Church of the Saviour (Syracuse, New York)

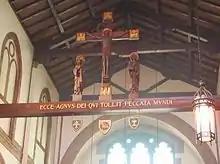
Kirchmayer's rood beam, 1913

The Church of the Saviour was first organized in Syracuse, New York, in 1848 as St. James Church. It was only the second church established in the state of New York to have entirely free pews. After a series of fires, the building was replaced in 1891 with one designed by Syracuse architect Asa L. Merrick. Seven years later, after a bankruptcy auction, the parish was reorganized as the Church of the Saviour. Finally, after yet another fire, in 1912, the building interior was redesigned by the firm of Ralph Adams Cram, one the country's leading exponents of Gothic Revival architecture and proponent of Anglo-Catholic worship.